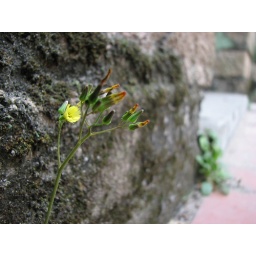
A flower growing beside the building in the last days